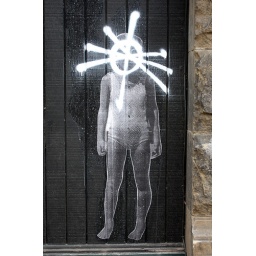
Pasted paper on the wall of the old &amp;quot;Choppers&amp;quot; in Georgetown.